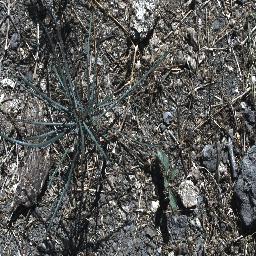
Label: parkinsonia